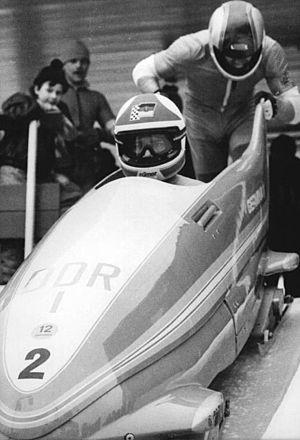
Dietmar Schauerhammer, né le 12 août 1955 à Neustadt an der Orla, est un bobeur et athlète est-allemand. En bobsleigh, il a notamment remporté trois médailles dont deux d'or aux Jeux olympiques d'hiver et cinq dont deux d'or aux championnats du monde.
Les Jeux olympiques d'hiver de 1984, officiellement connus comme les XIVᵉˢ Jeux olympiques d'hiver, ont lieu à Sarajevo dans la République socialiste de Bosnie-Herzégovine en Yougoslavie du 8 au 19 février 1984. La ville obtient l'organisation de cette compétition lors de sa première candidature en s'imposant face à Göteborg en Suède et Sapporo au Japon. C'est la première fois que les Jeux d'hiver se tiennent dans un pays communiste. Les épreuves se déroulent à Sarajevo et dans des stations des Alpes dinariques situées à moins de 25 kilomètres de la ville. Au début des Jeux, le programme sportif est perturbé à cause des mauvaises conditions météorologiques et les courses de ski alpin commencent avec quatre jours de retard.